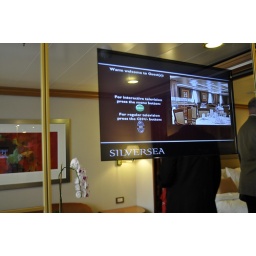
TV floating in mirror in cabin on board SilverSea cruise liner visiting Sydney.